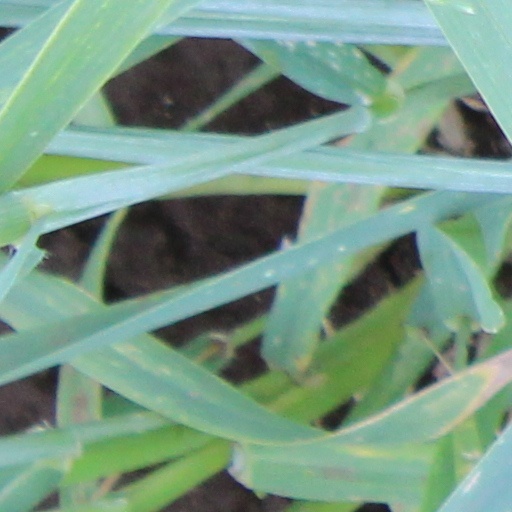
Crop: wheat